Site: brandenburg
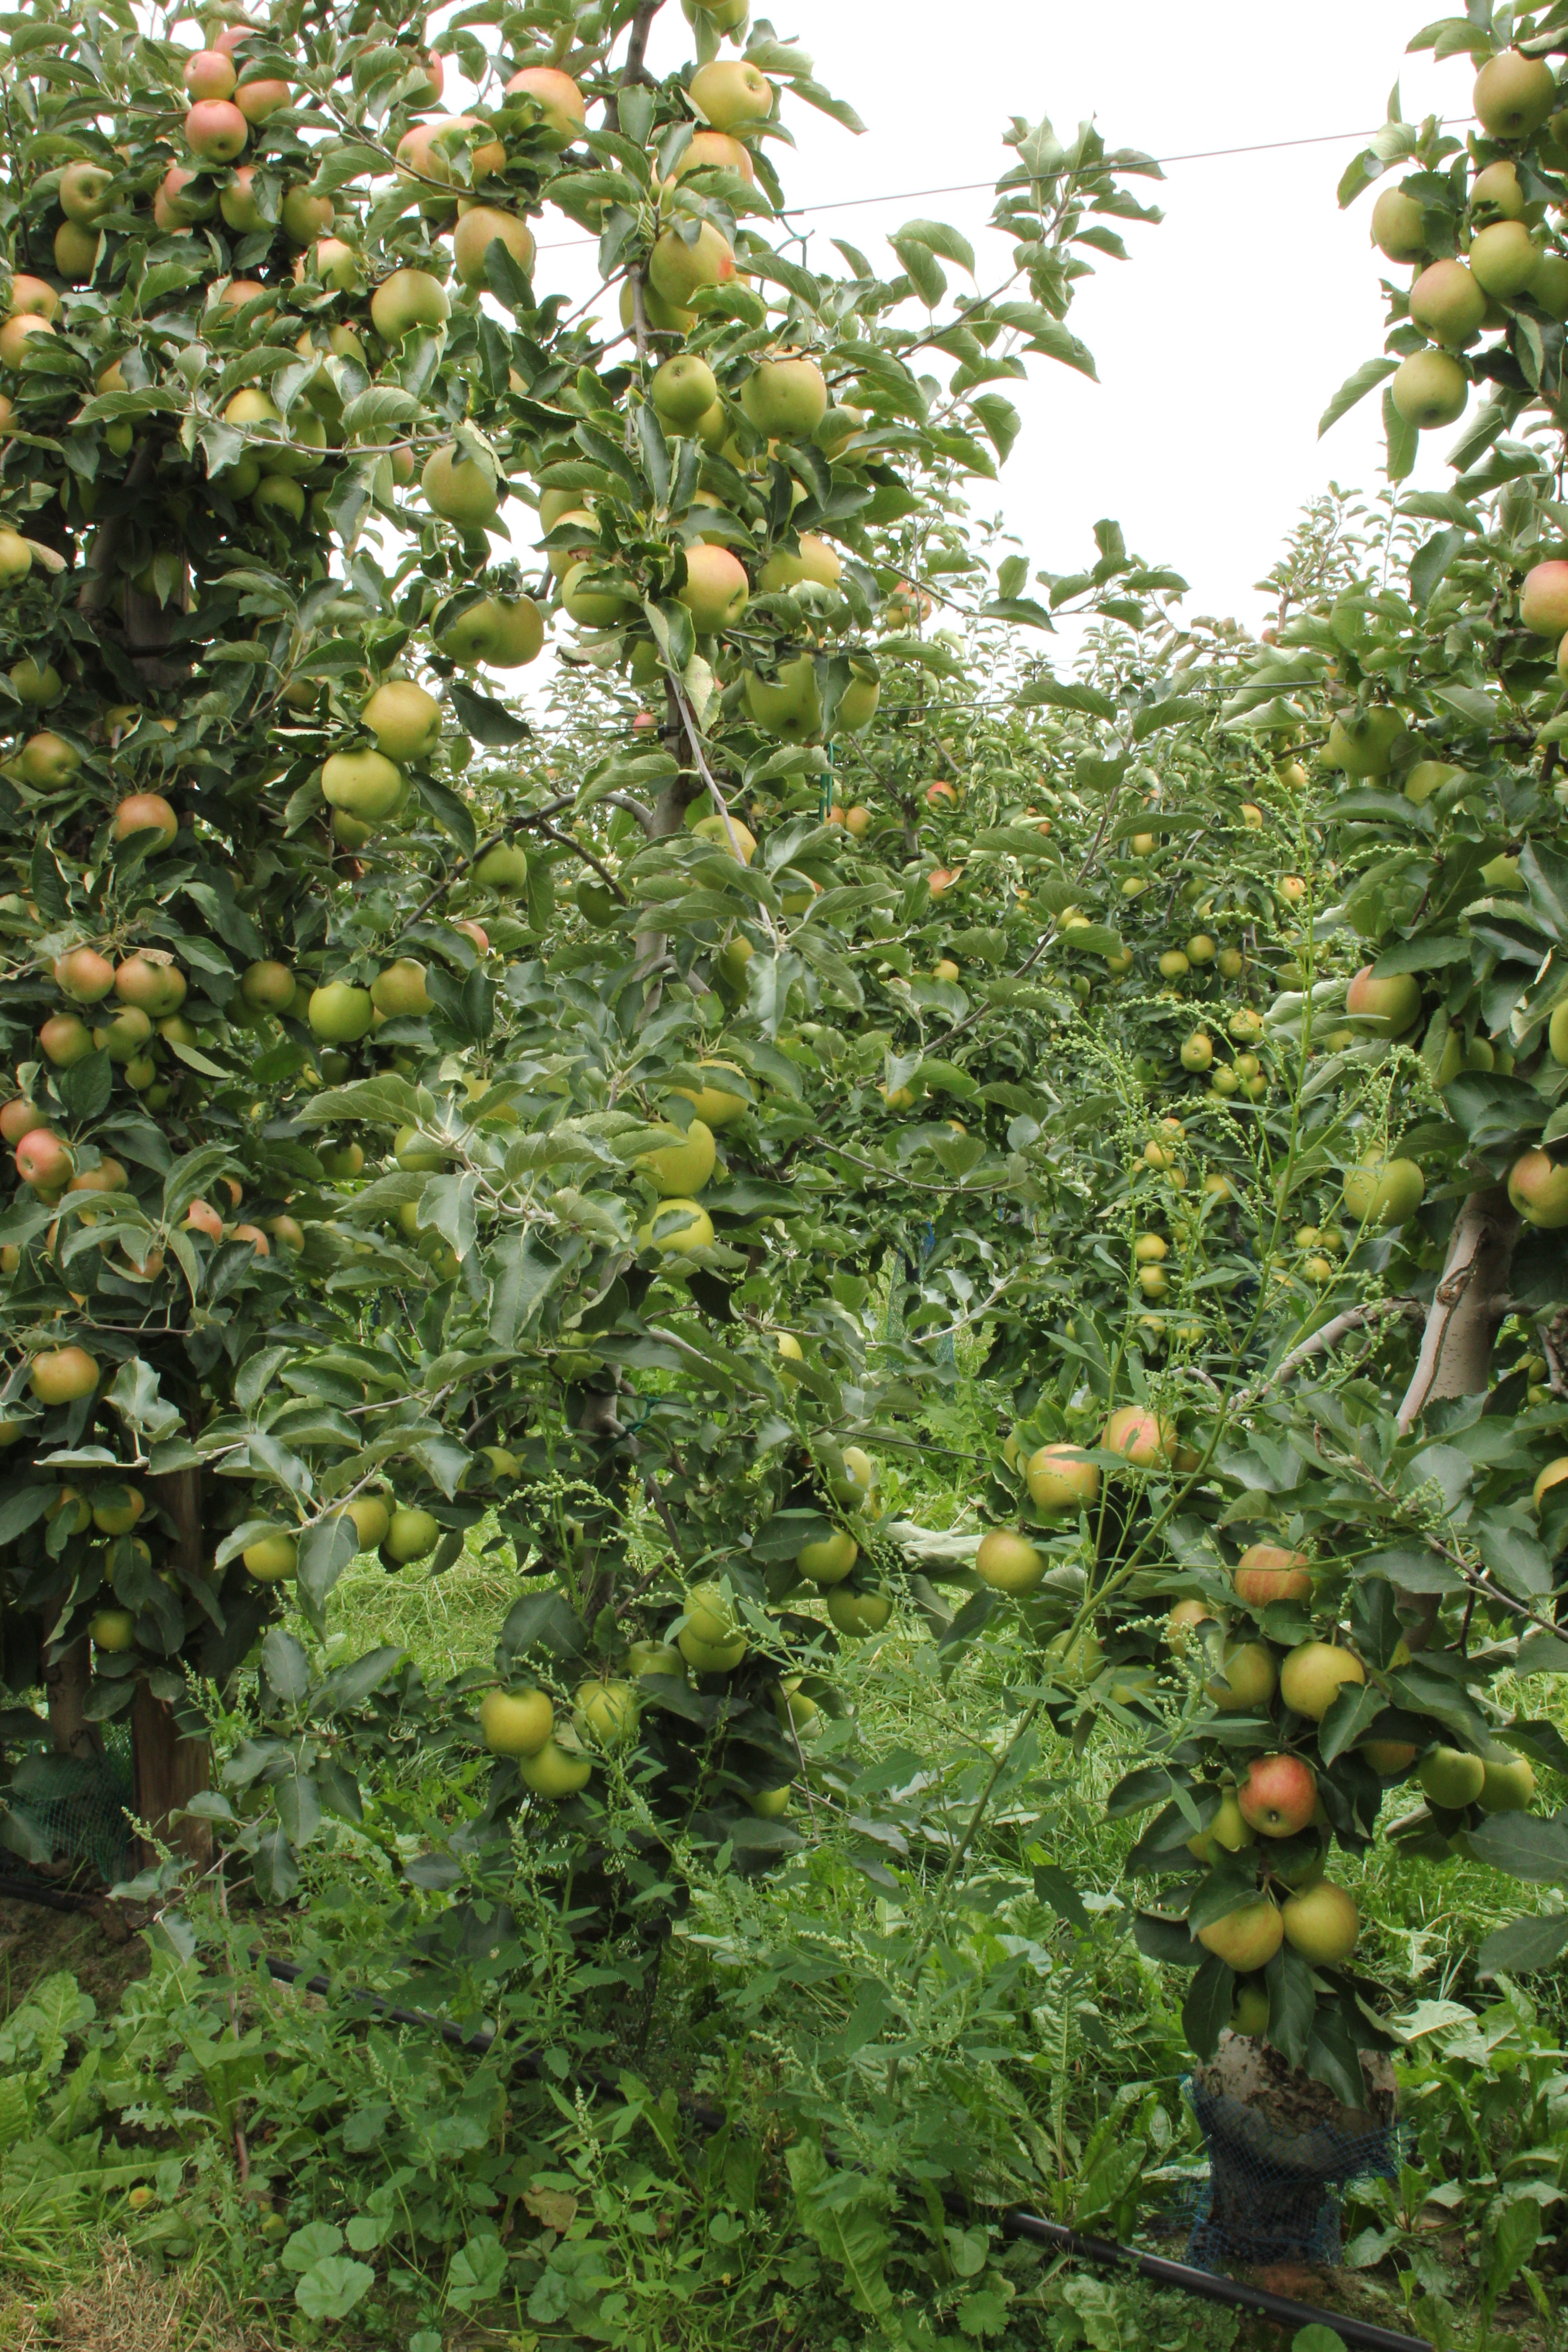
Growth stage (BBCH 87): Maturity of fruit and seed